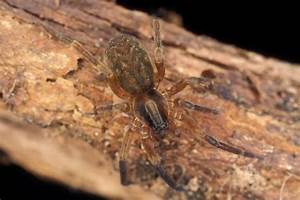
Label: spider